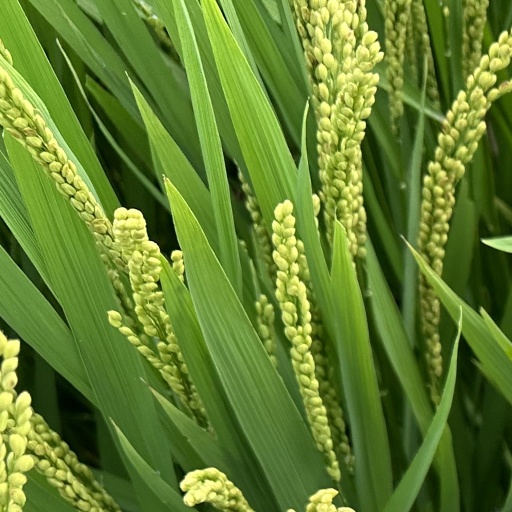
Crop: rice